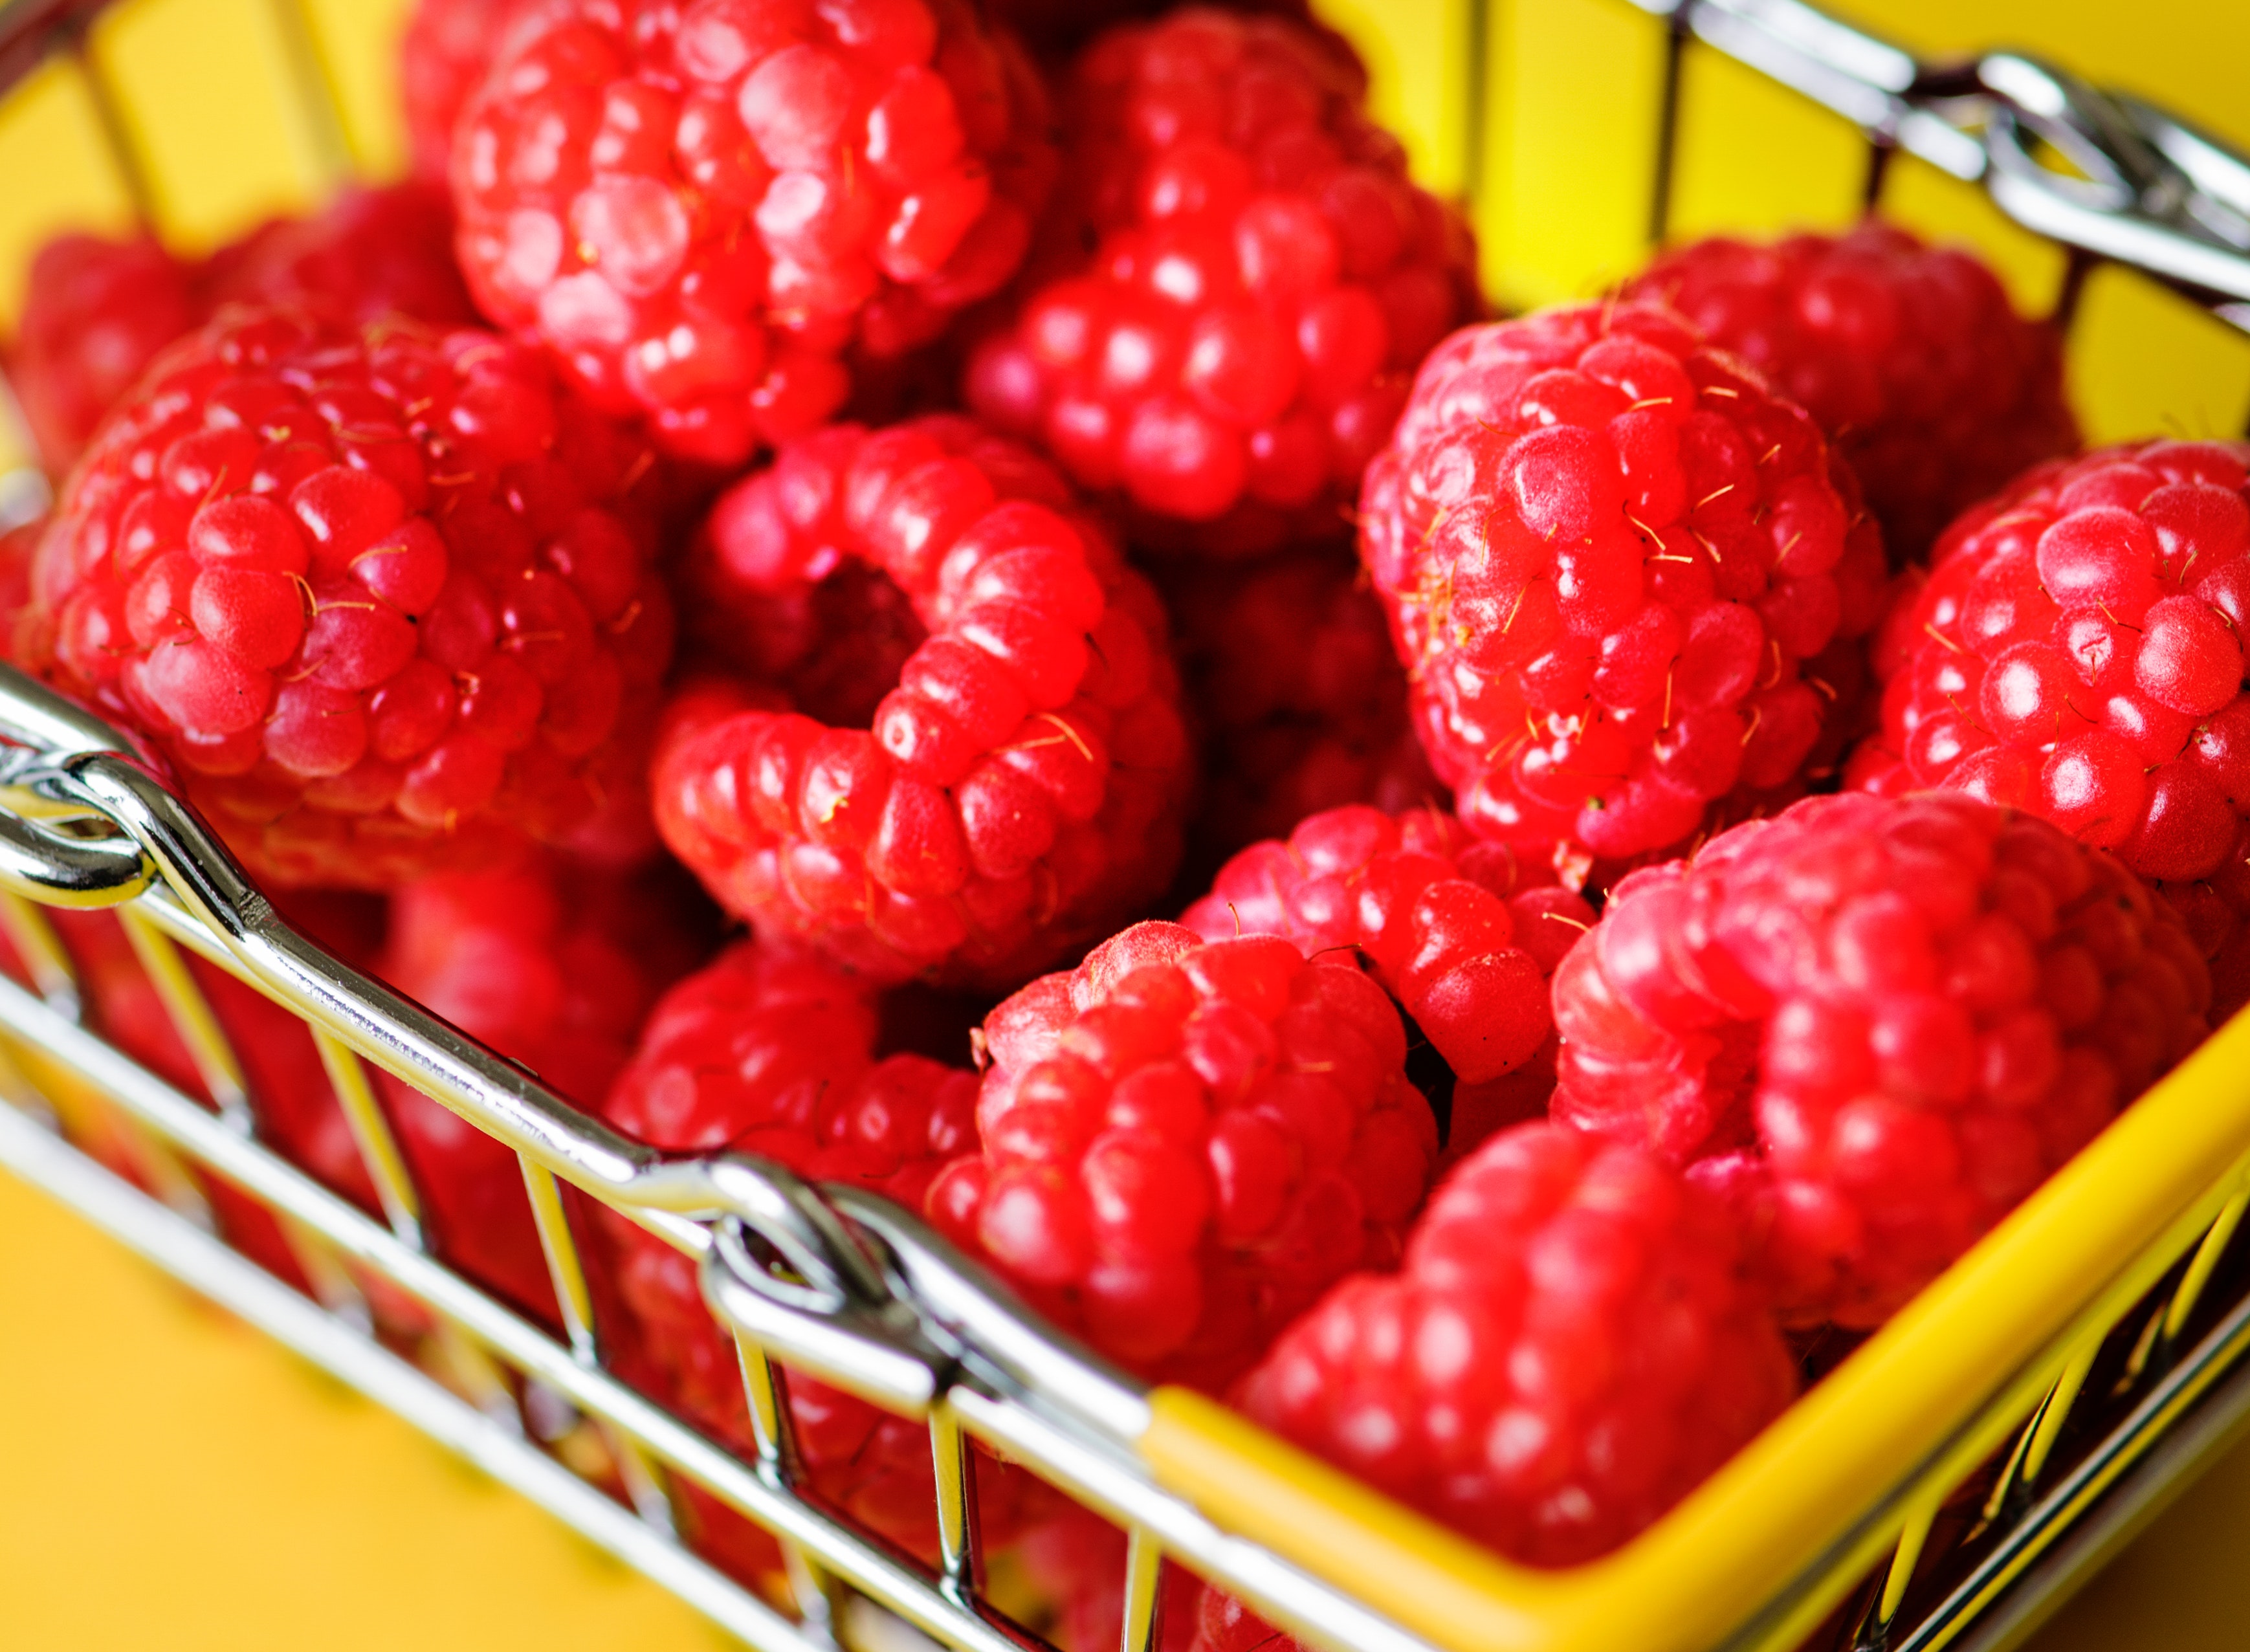
natural foods, food, berry, frutti di bosco, raspberry, fruit, seedless fruit, Superfruit, west indian raspberry, superfood, plant, loganberry, rubus, blackberry, local food, tayberry, produce, accessory fruit, sweetness, ingredient, cuisine, vegetarian food, boysenberry, red mulberry, mulberry, salmonberry, recipe